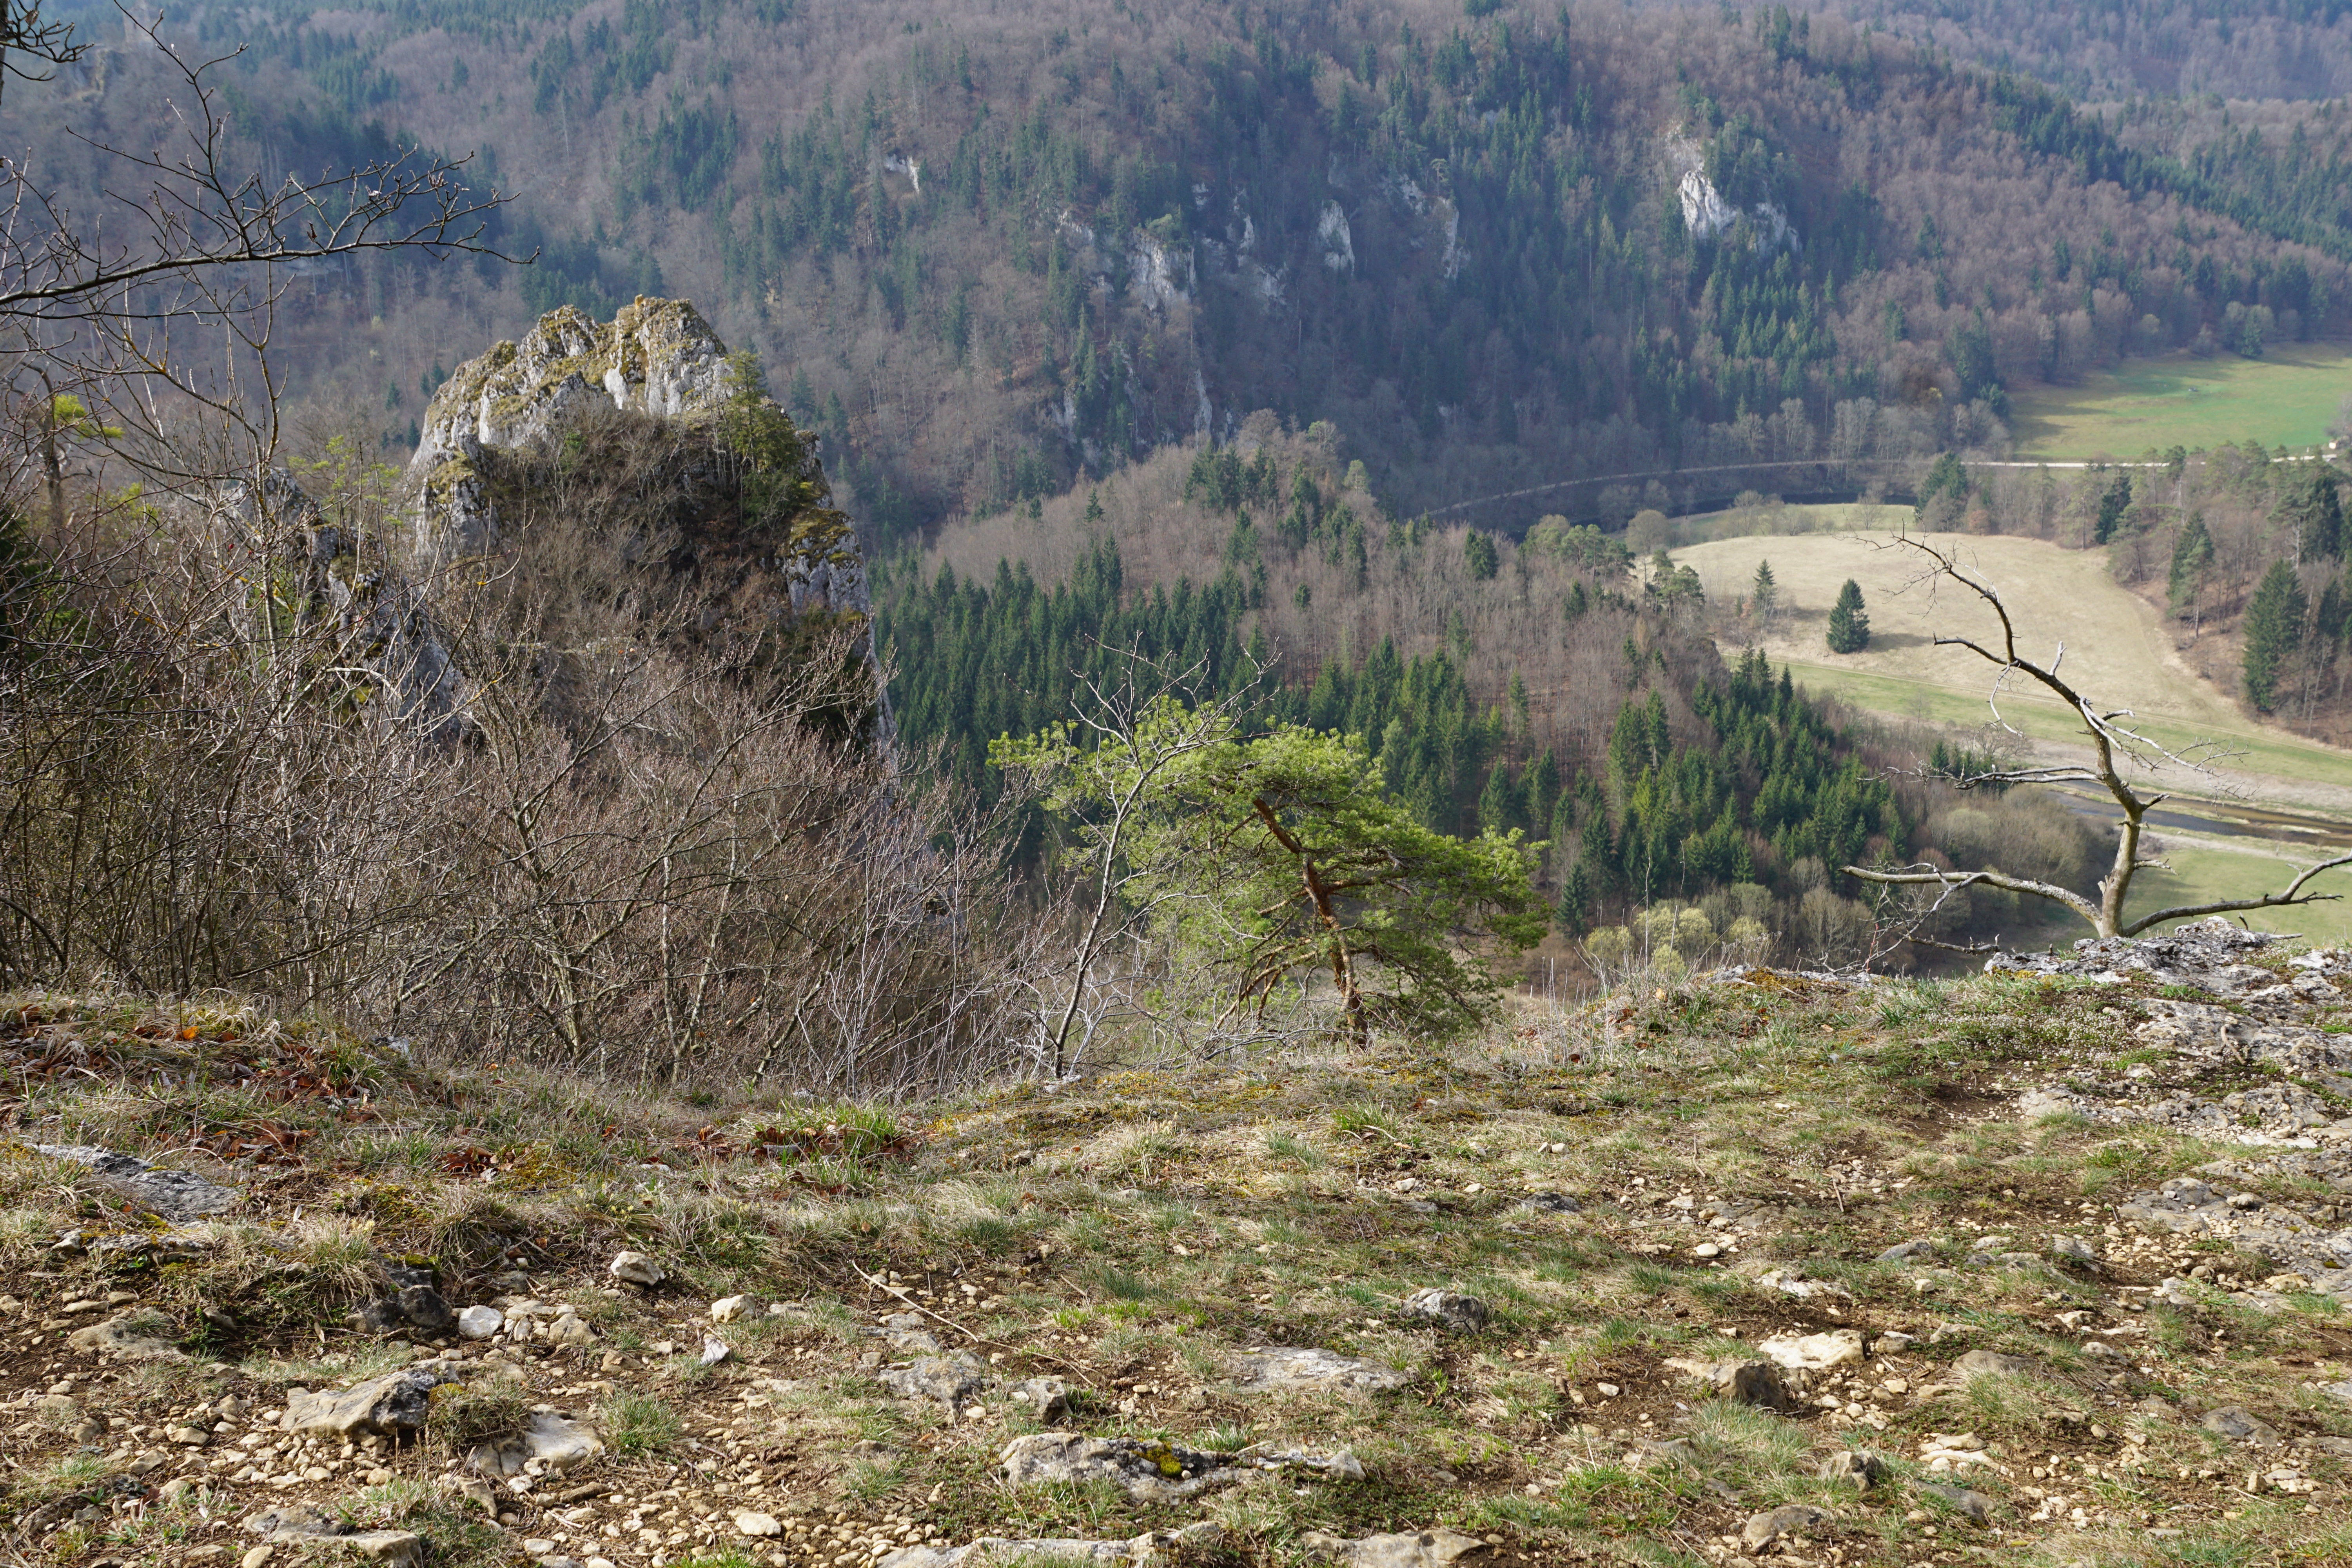
landscape, nature, forest, rock, wilderness, walking, mountain, trail, hill, river, valley, mountain range, green, ridge, grey, danube, geology, plateau, germany, fell, ecosystem, danube valley, mountain pass, mountainous landforms, geological phenomenon